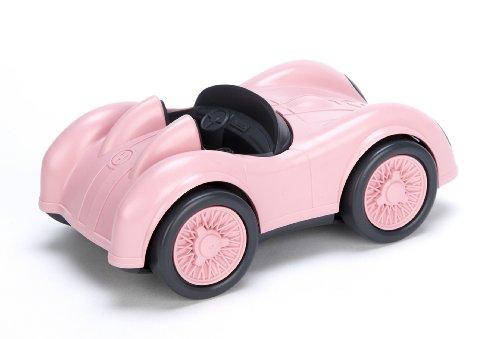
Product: Green Toys Race Car-Pink
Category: Toys & Games | Play Vehicles
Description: Buckle up, because the Green Toys Race Car is ready to roll.
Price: $9.59
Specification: Product Dimensions:         6.2 x 3.5 x 2.2 inches ; 3.52 ounces    |Shipping Weight: 3.5 ounces (View shipping rates and policies)|Domestic Shipping: Item can be shipped within U.S.|International Shipping: This item can be shipped to select countries outside of the U.S.  Learn More|ASIN: B004K6KM9E|UPC: 001910517787 190283009521 746550079133 611267341715 129600382696 699328126723 013313004115 885700791546 731339157096 044953396124 793573714800|Item model number: RACP-1480|    #444    in Play Vehicles    |    #5937    in Pre-Kindergarten Toys